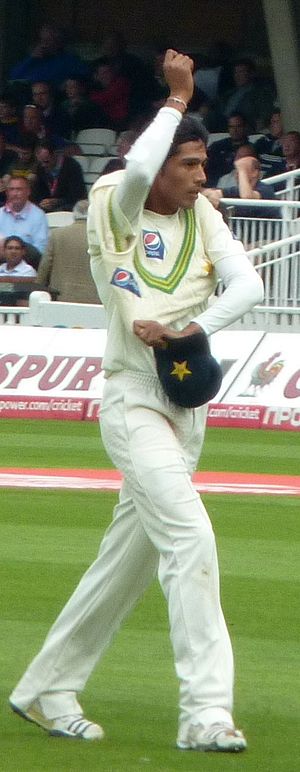
Mohammad Amir
Mohammad Amir også kendt som Mohammad Aamer, er en pakistansk international cricketspiller, som spiller for Pakistans cricketlandshold. Han blev suspenderet i august 2010 som følge af medvirken til spot-fixing og fik efterfølgende et fem-års forbud fra alle former for konkurrencecricket, hvilket har medført et afbræk i karrieren.